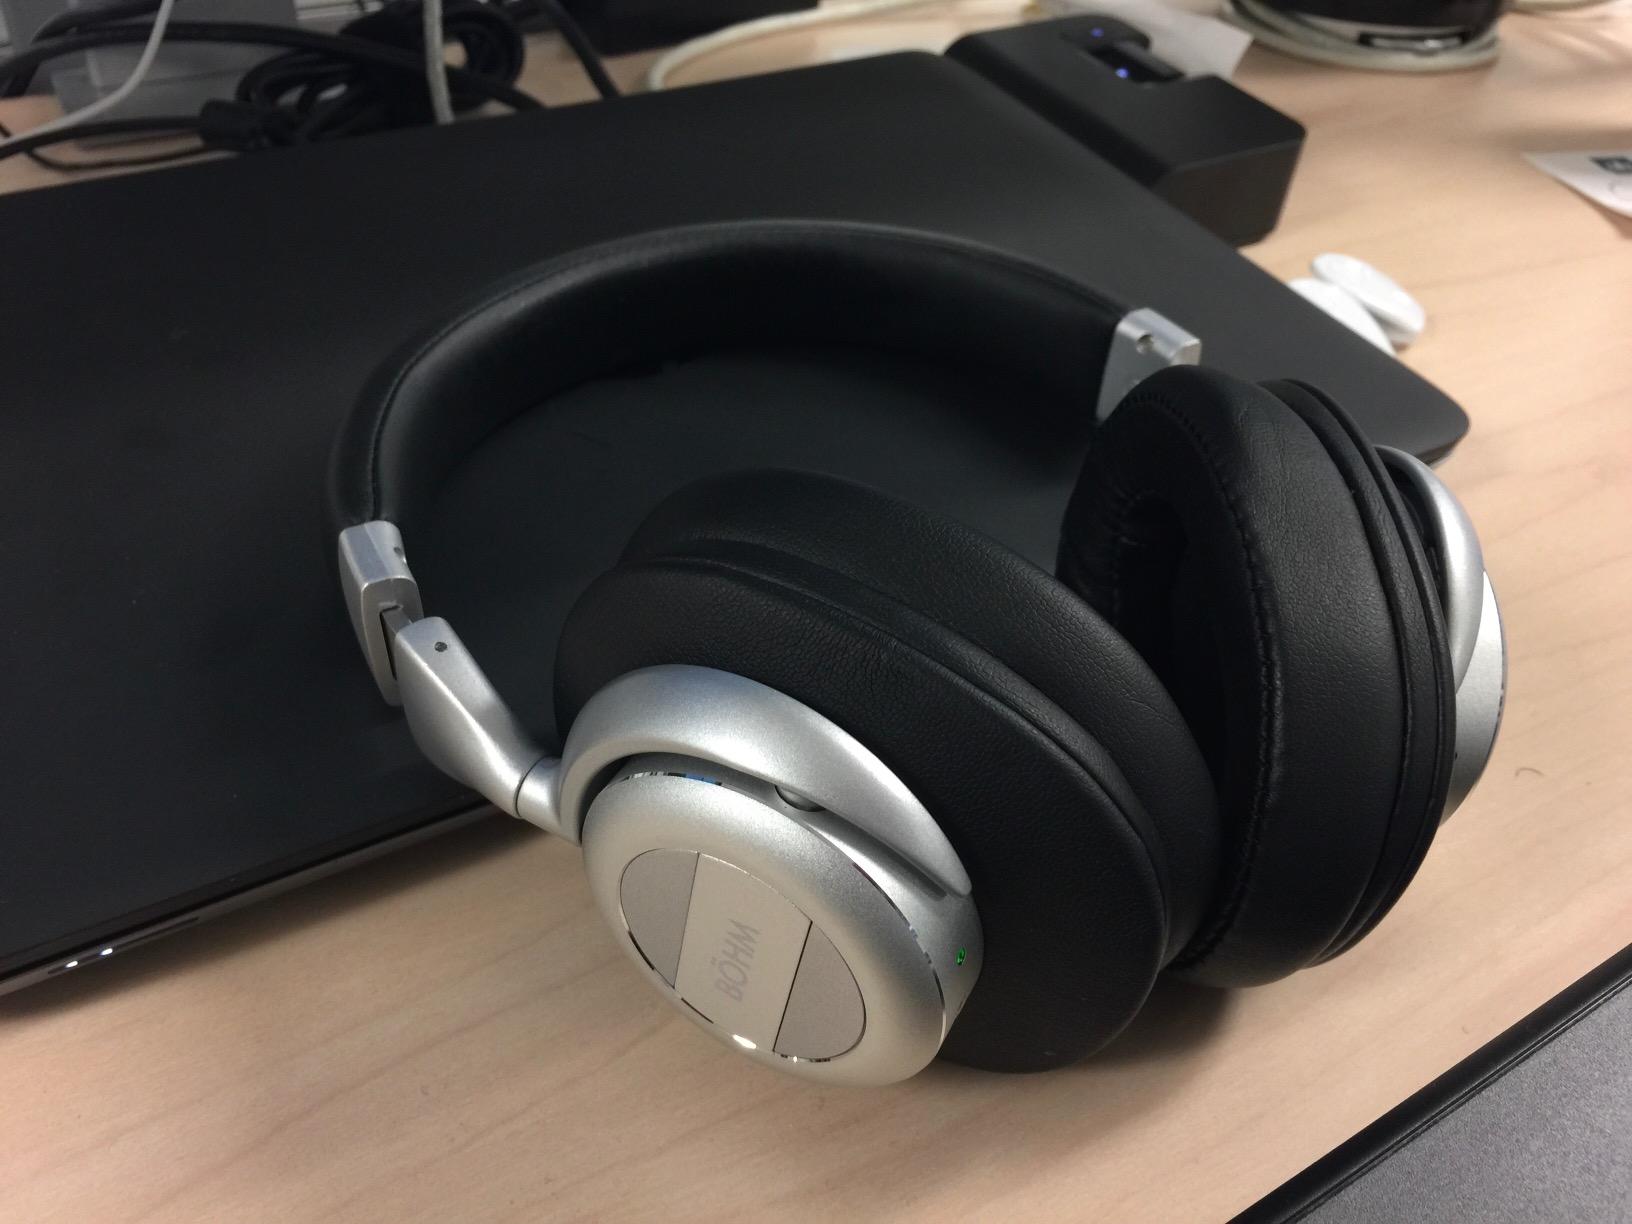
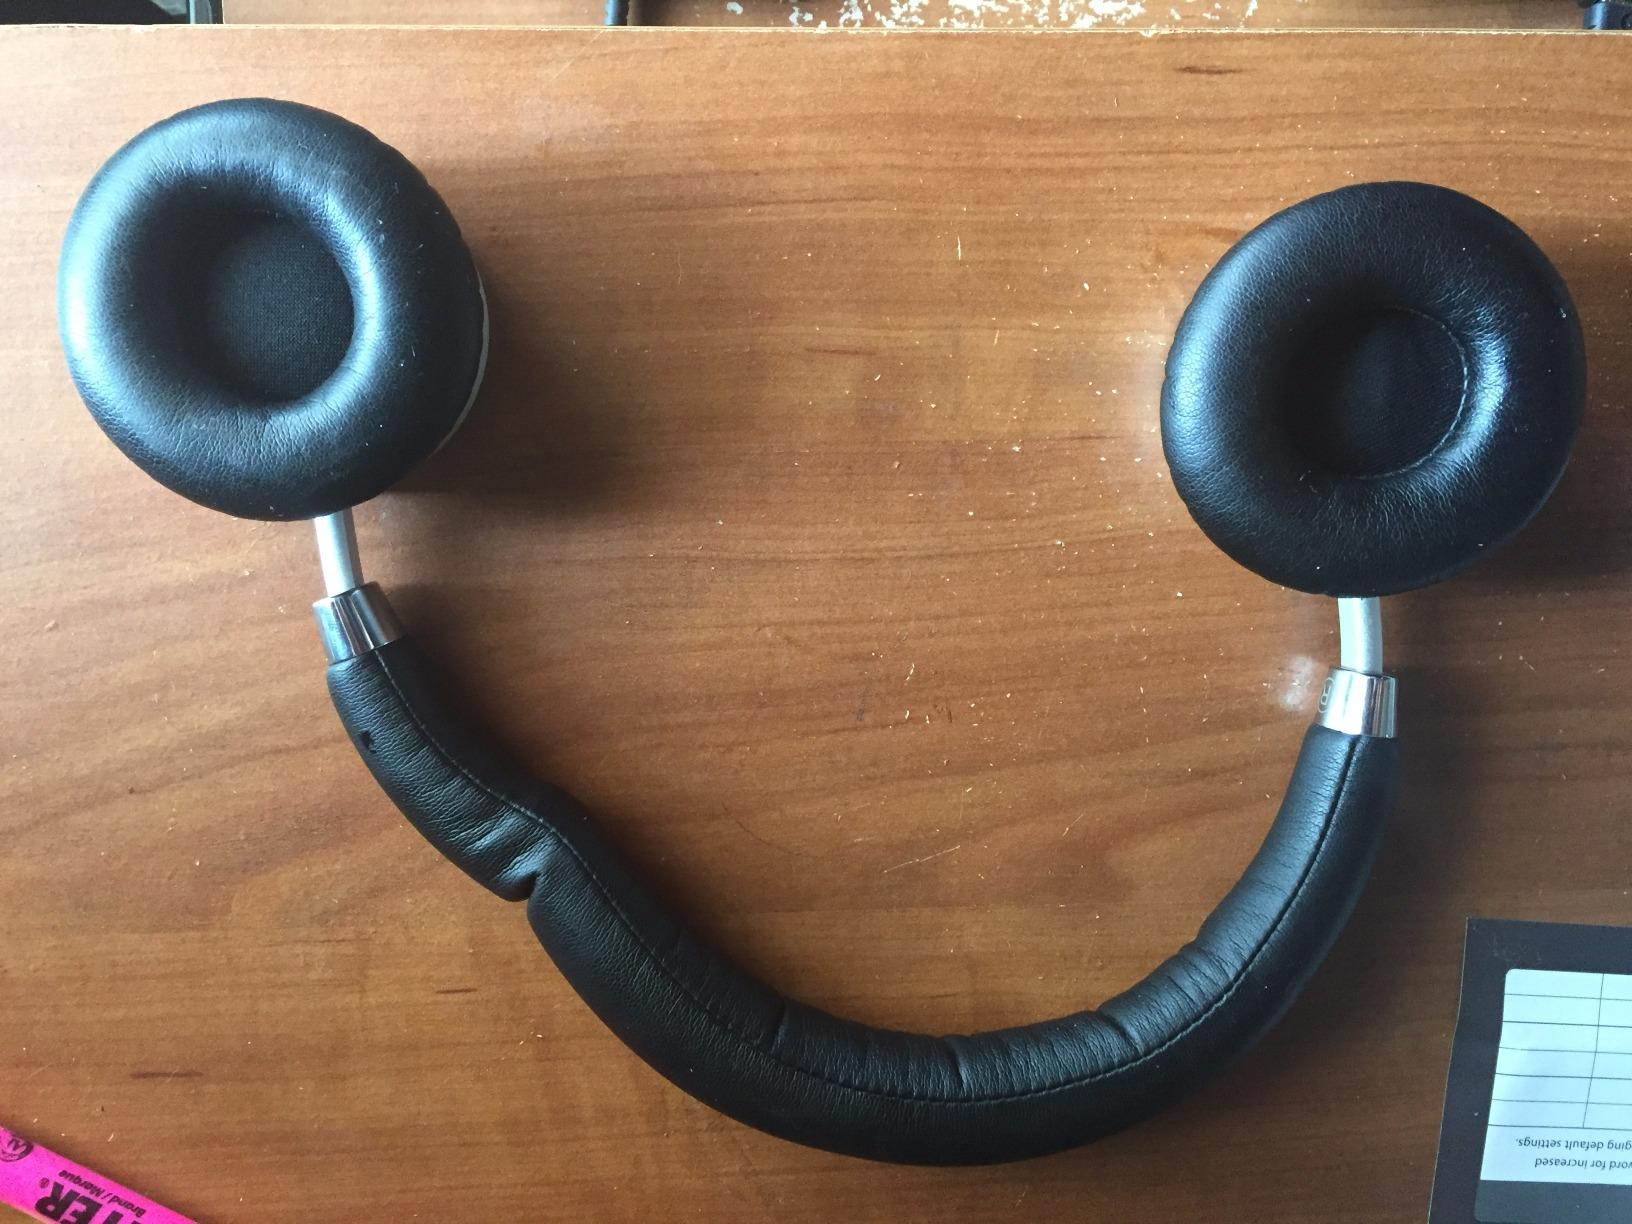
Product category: headphones
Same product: no